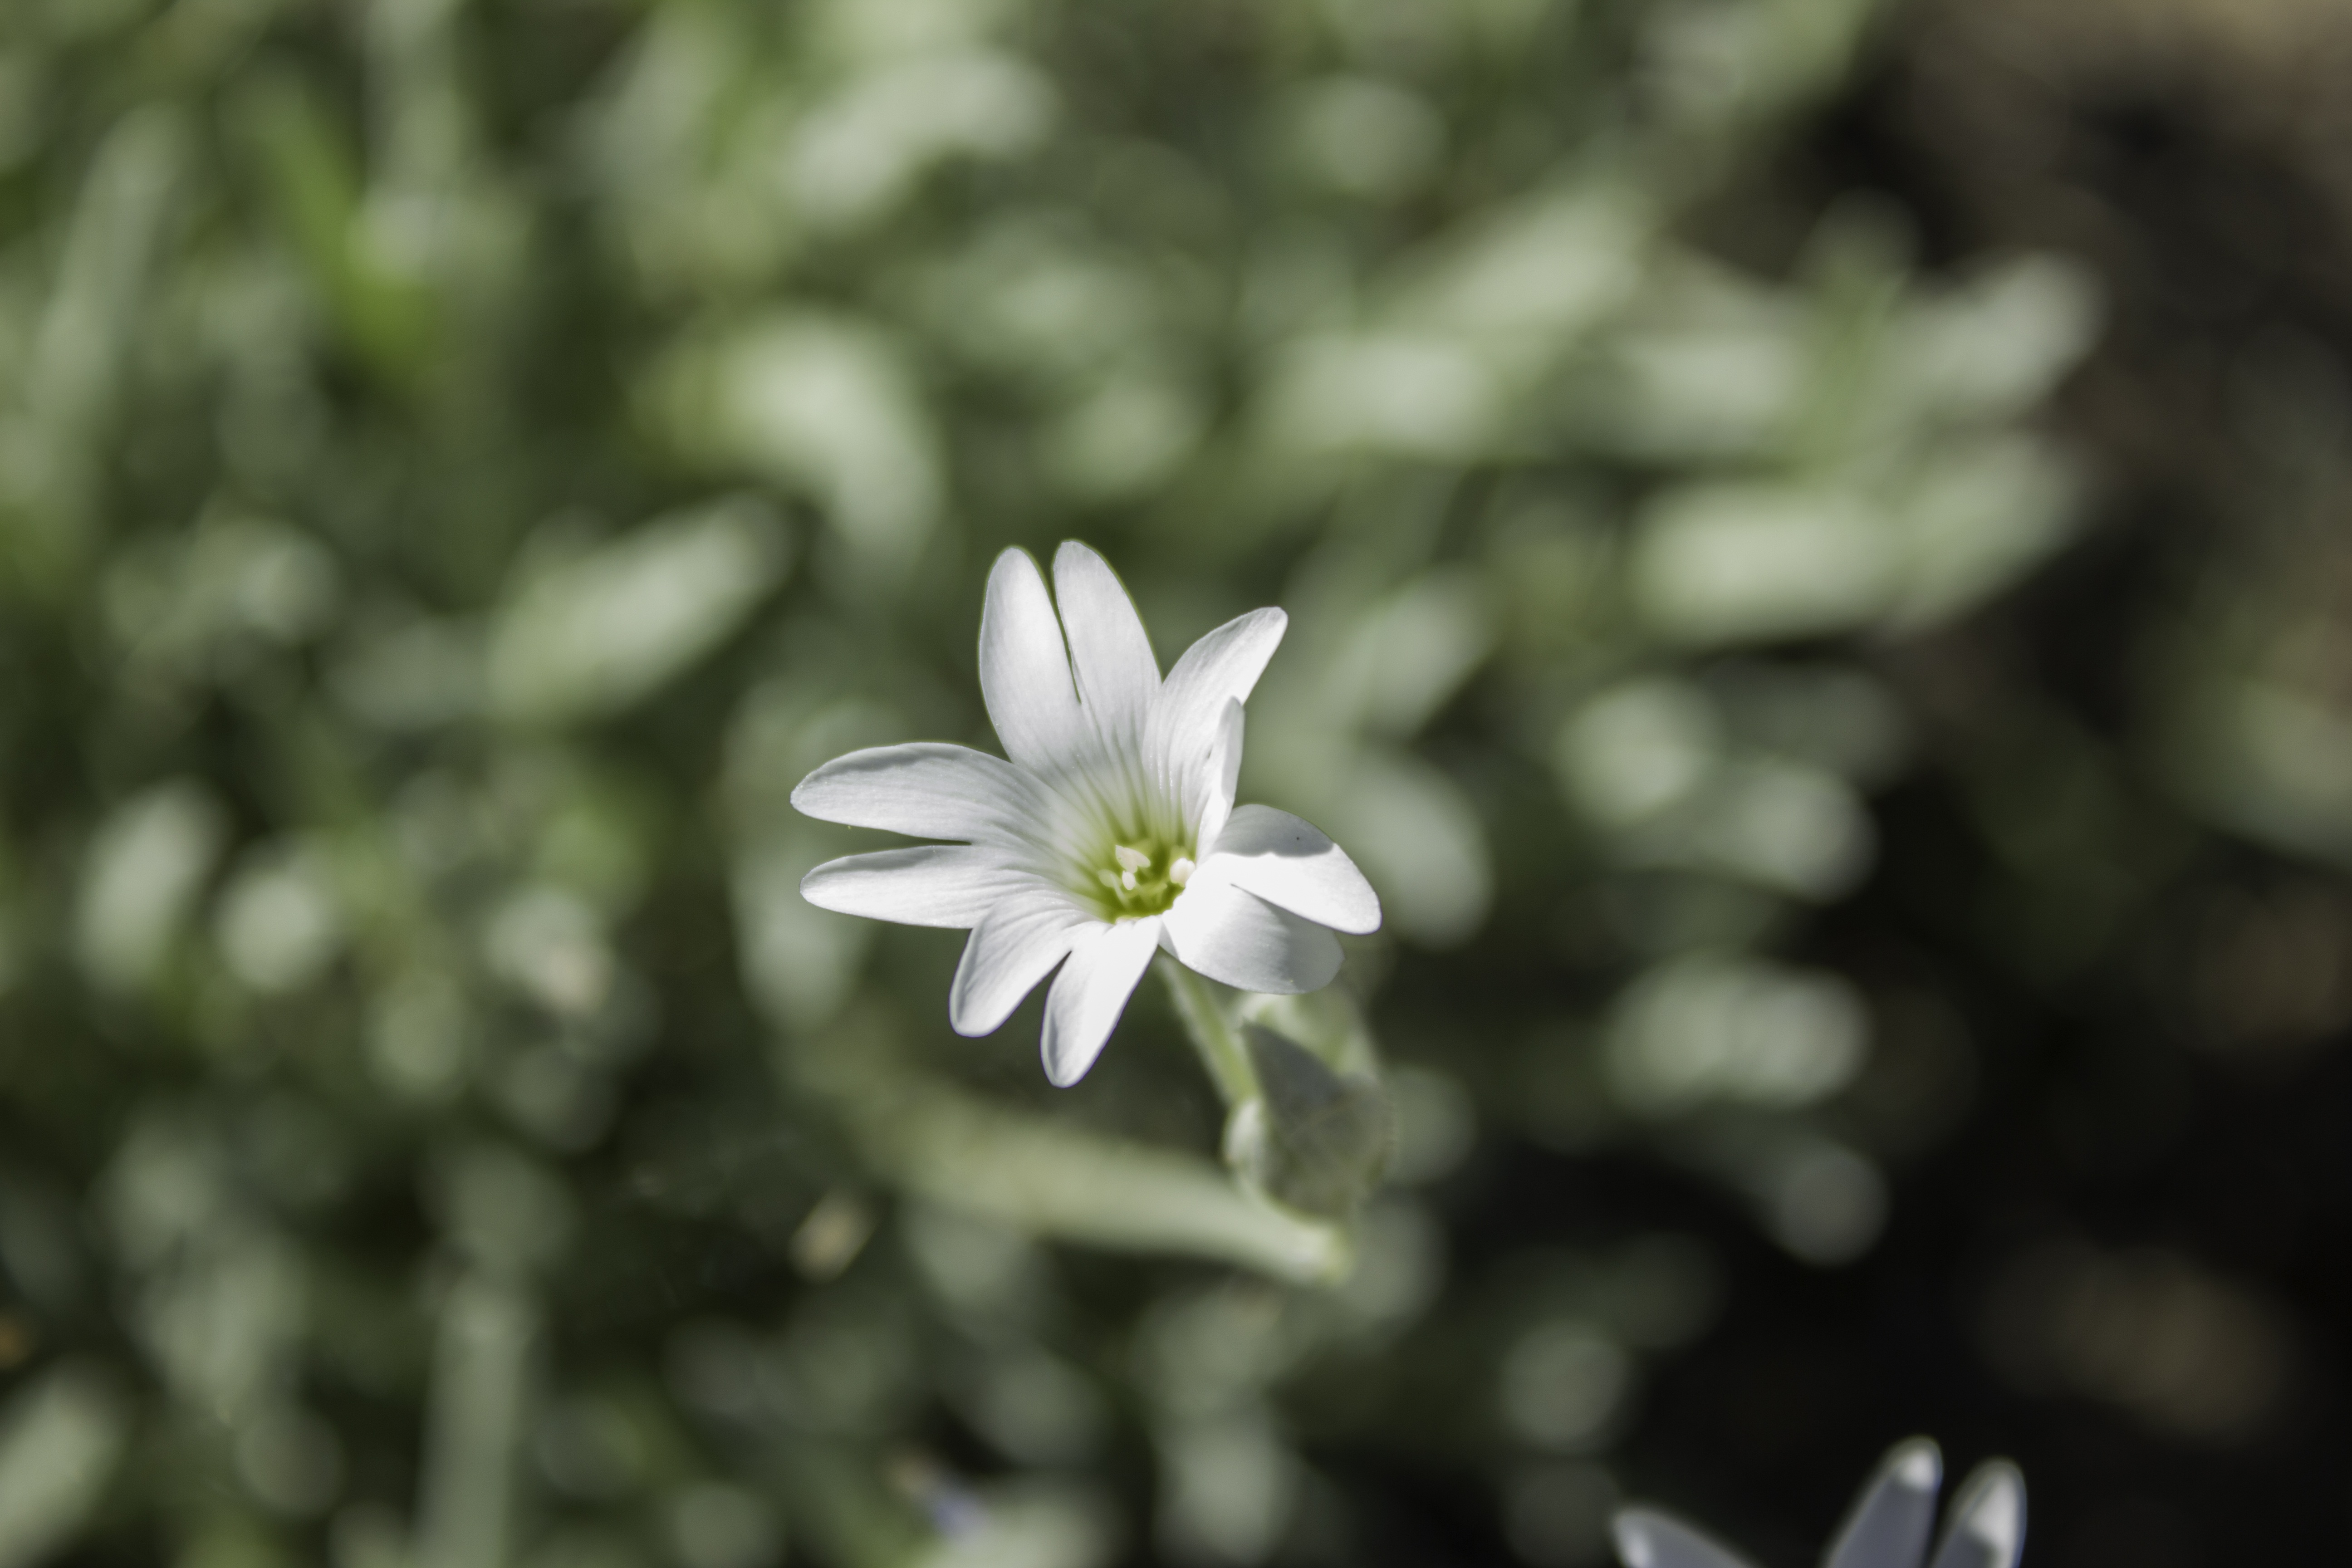
nature, blossom, plant, white, leaf, flower, petal, summer, floral, green, botany, garden, flora, wildflower, close up, macro photography, jasmine, flowering plant, land plant